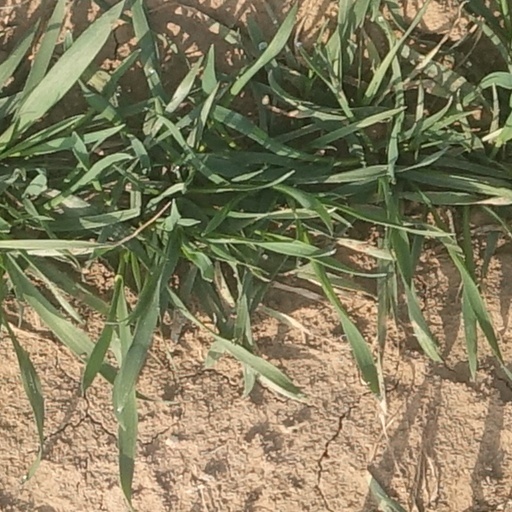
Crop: wheat